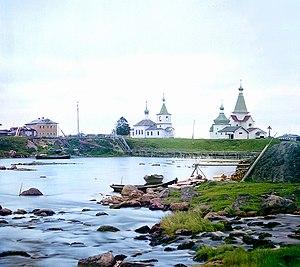
La république de Carélie ou Carélie est une république, sujet fédéral de Russie, située dans le nord-ouest de la Russie. Sa capitale est la ville de Petrozavodsk. Sa population en 2016 était d'environ 630 000 habitants.
Kem est une ville historique de la république de Carélie, en Russie, et le centre administratif du raïon de Kem. Sa population s'élevait à 12 454 habitants en 2013.